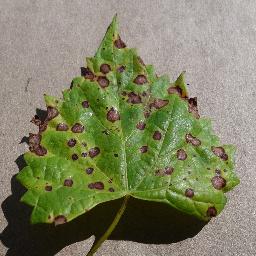
Label: Grape___Black_rot